Pound the Alarm

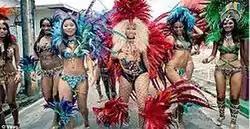
Minaj dresses in carnival attire throughout the video.

The video for "Pound the Alarm" begins with Minaj on a building, singing and looking over the city. She pays tribute to Trinidad and Tobago, her birthplace, and the Trinidad and Tobago Carnival. The video opens with a steelpan version of the song, and shots of different locations in Port of Spain. Then the flag of Trinidad and Tobago appears before Minaj is shown standing in a bird eye view of Port of Spain. Minaj is wearing a custom-made Trinidadian flag-themed bra and high-rise panties. She then is seen walking down an alleyway in a red carnival costume, joined by other women in the same Trinbagonian carnival attire, they are seen partying and dancing to the song. In this scene, Minaj has a large feathered headdress on. Minaj is then seen onstage holding a concert with Trinidadian artistes: Machel Montano, Bunji Garlin and Fay-Ann Lyons, while confetti comes down and the audience throw up the Trinidadian flag. Many Trinidadian carnival characters appear in the video such as Dame Lorraine, Blue Devil, Jab Jab, Moko Jumbies (people walking on stilts), and others. Towards the end of the video, Minaj is sitting on top of a stereo speaker, while fireworks appear in the night sky. Minaj forms a conga line and does some choreography with her backup dancers. Minaj and other women are dancing sensually on each other; the local term for this dance is called "wining". Towards the end of the video Minaj is seen in front of her cousins from Trinidad, and wrapping a Trinidadian bandanna around her mouth. The video ends with Minaj walking towards a bright light still dressed in Carnival attire.